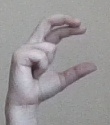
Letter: thal